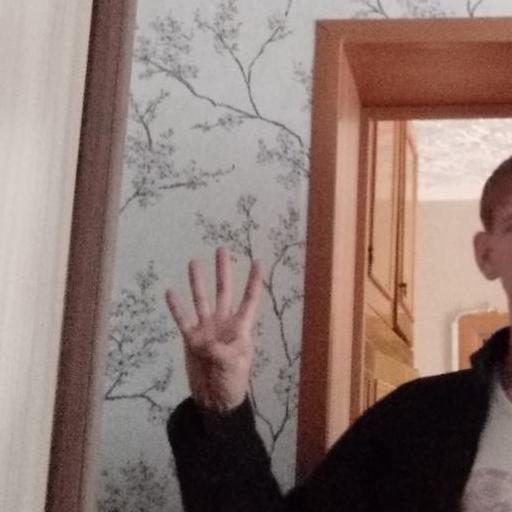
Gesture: four